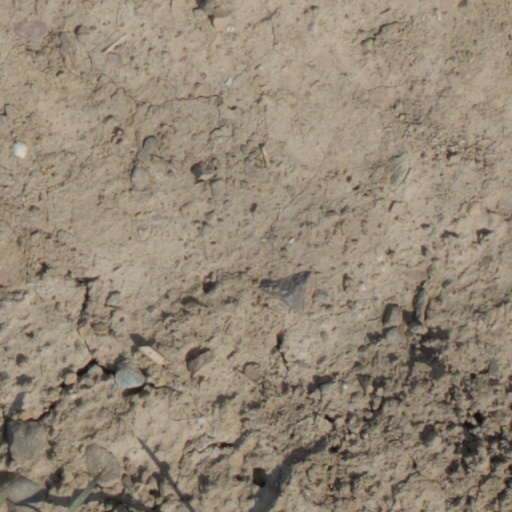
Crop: wheat